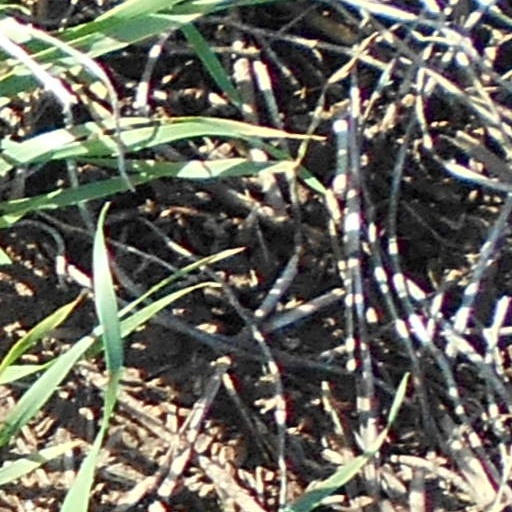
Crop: wheat